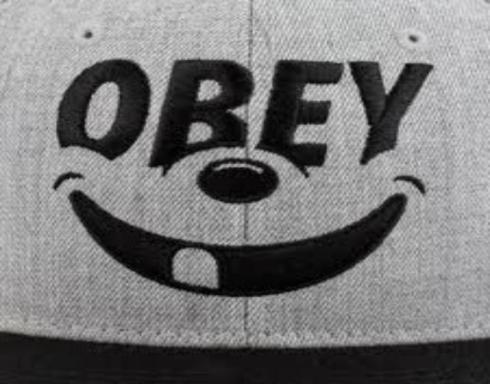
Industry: Clothes